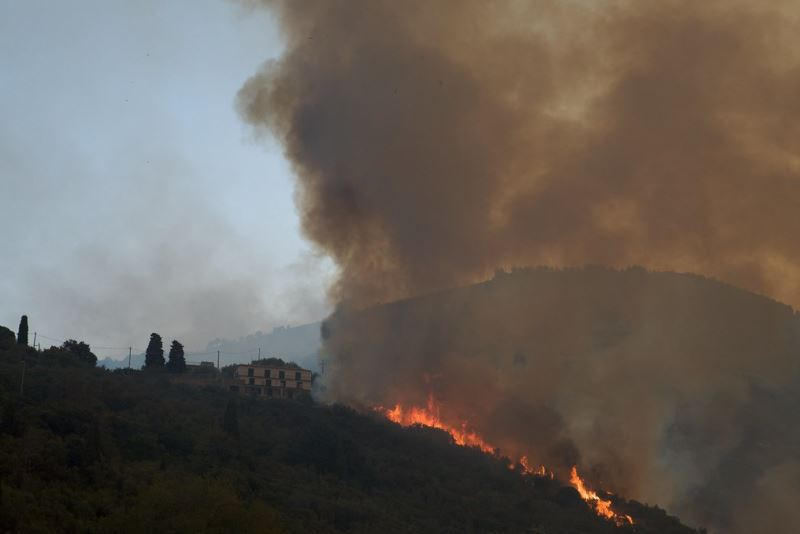
Fire: yes
Smoke: yes